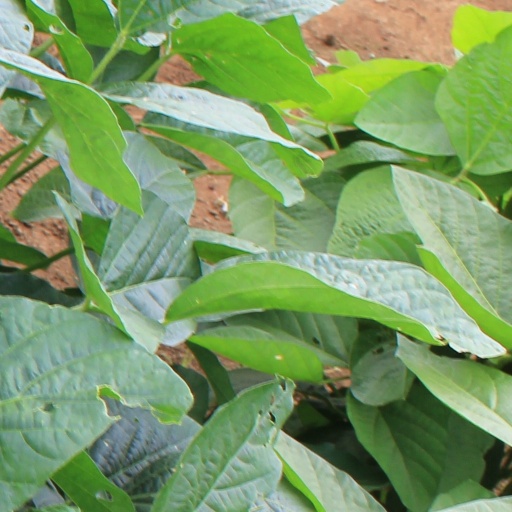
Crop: soybean